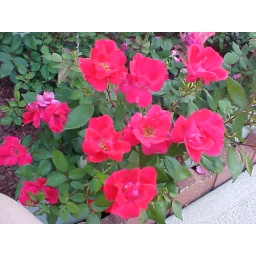
This is one of the many rose plants in the bed by the garage, along the walk to the back